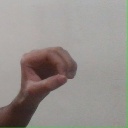
अक्षर: औ